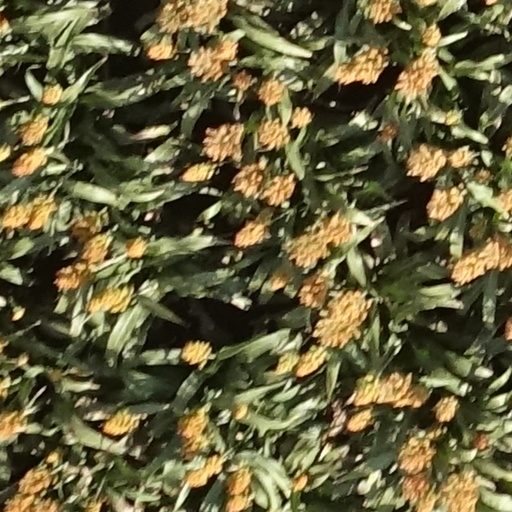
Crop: sorghum